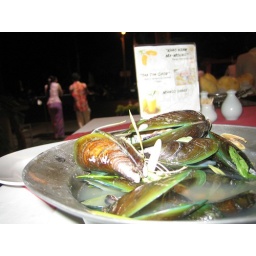
mussels in ginger/chile..yumm. Along beach road at Patong Seafood.